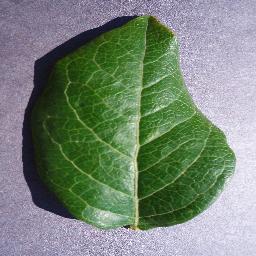
Label: Blueberry___healthy